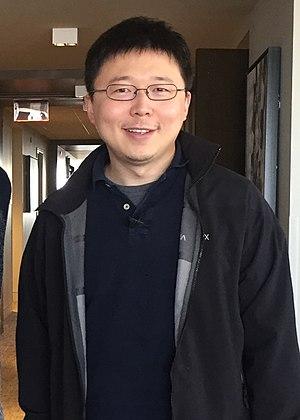
Feng Zhang, né le 22 octobre 1982, est un neuroscientifique et généticien américain.